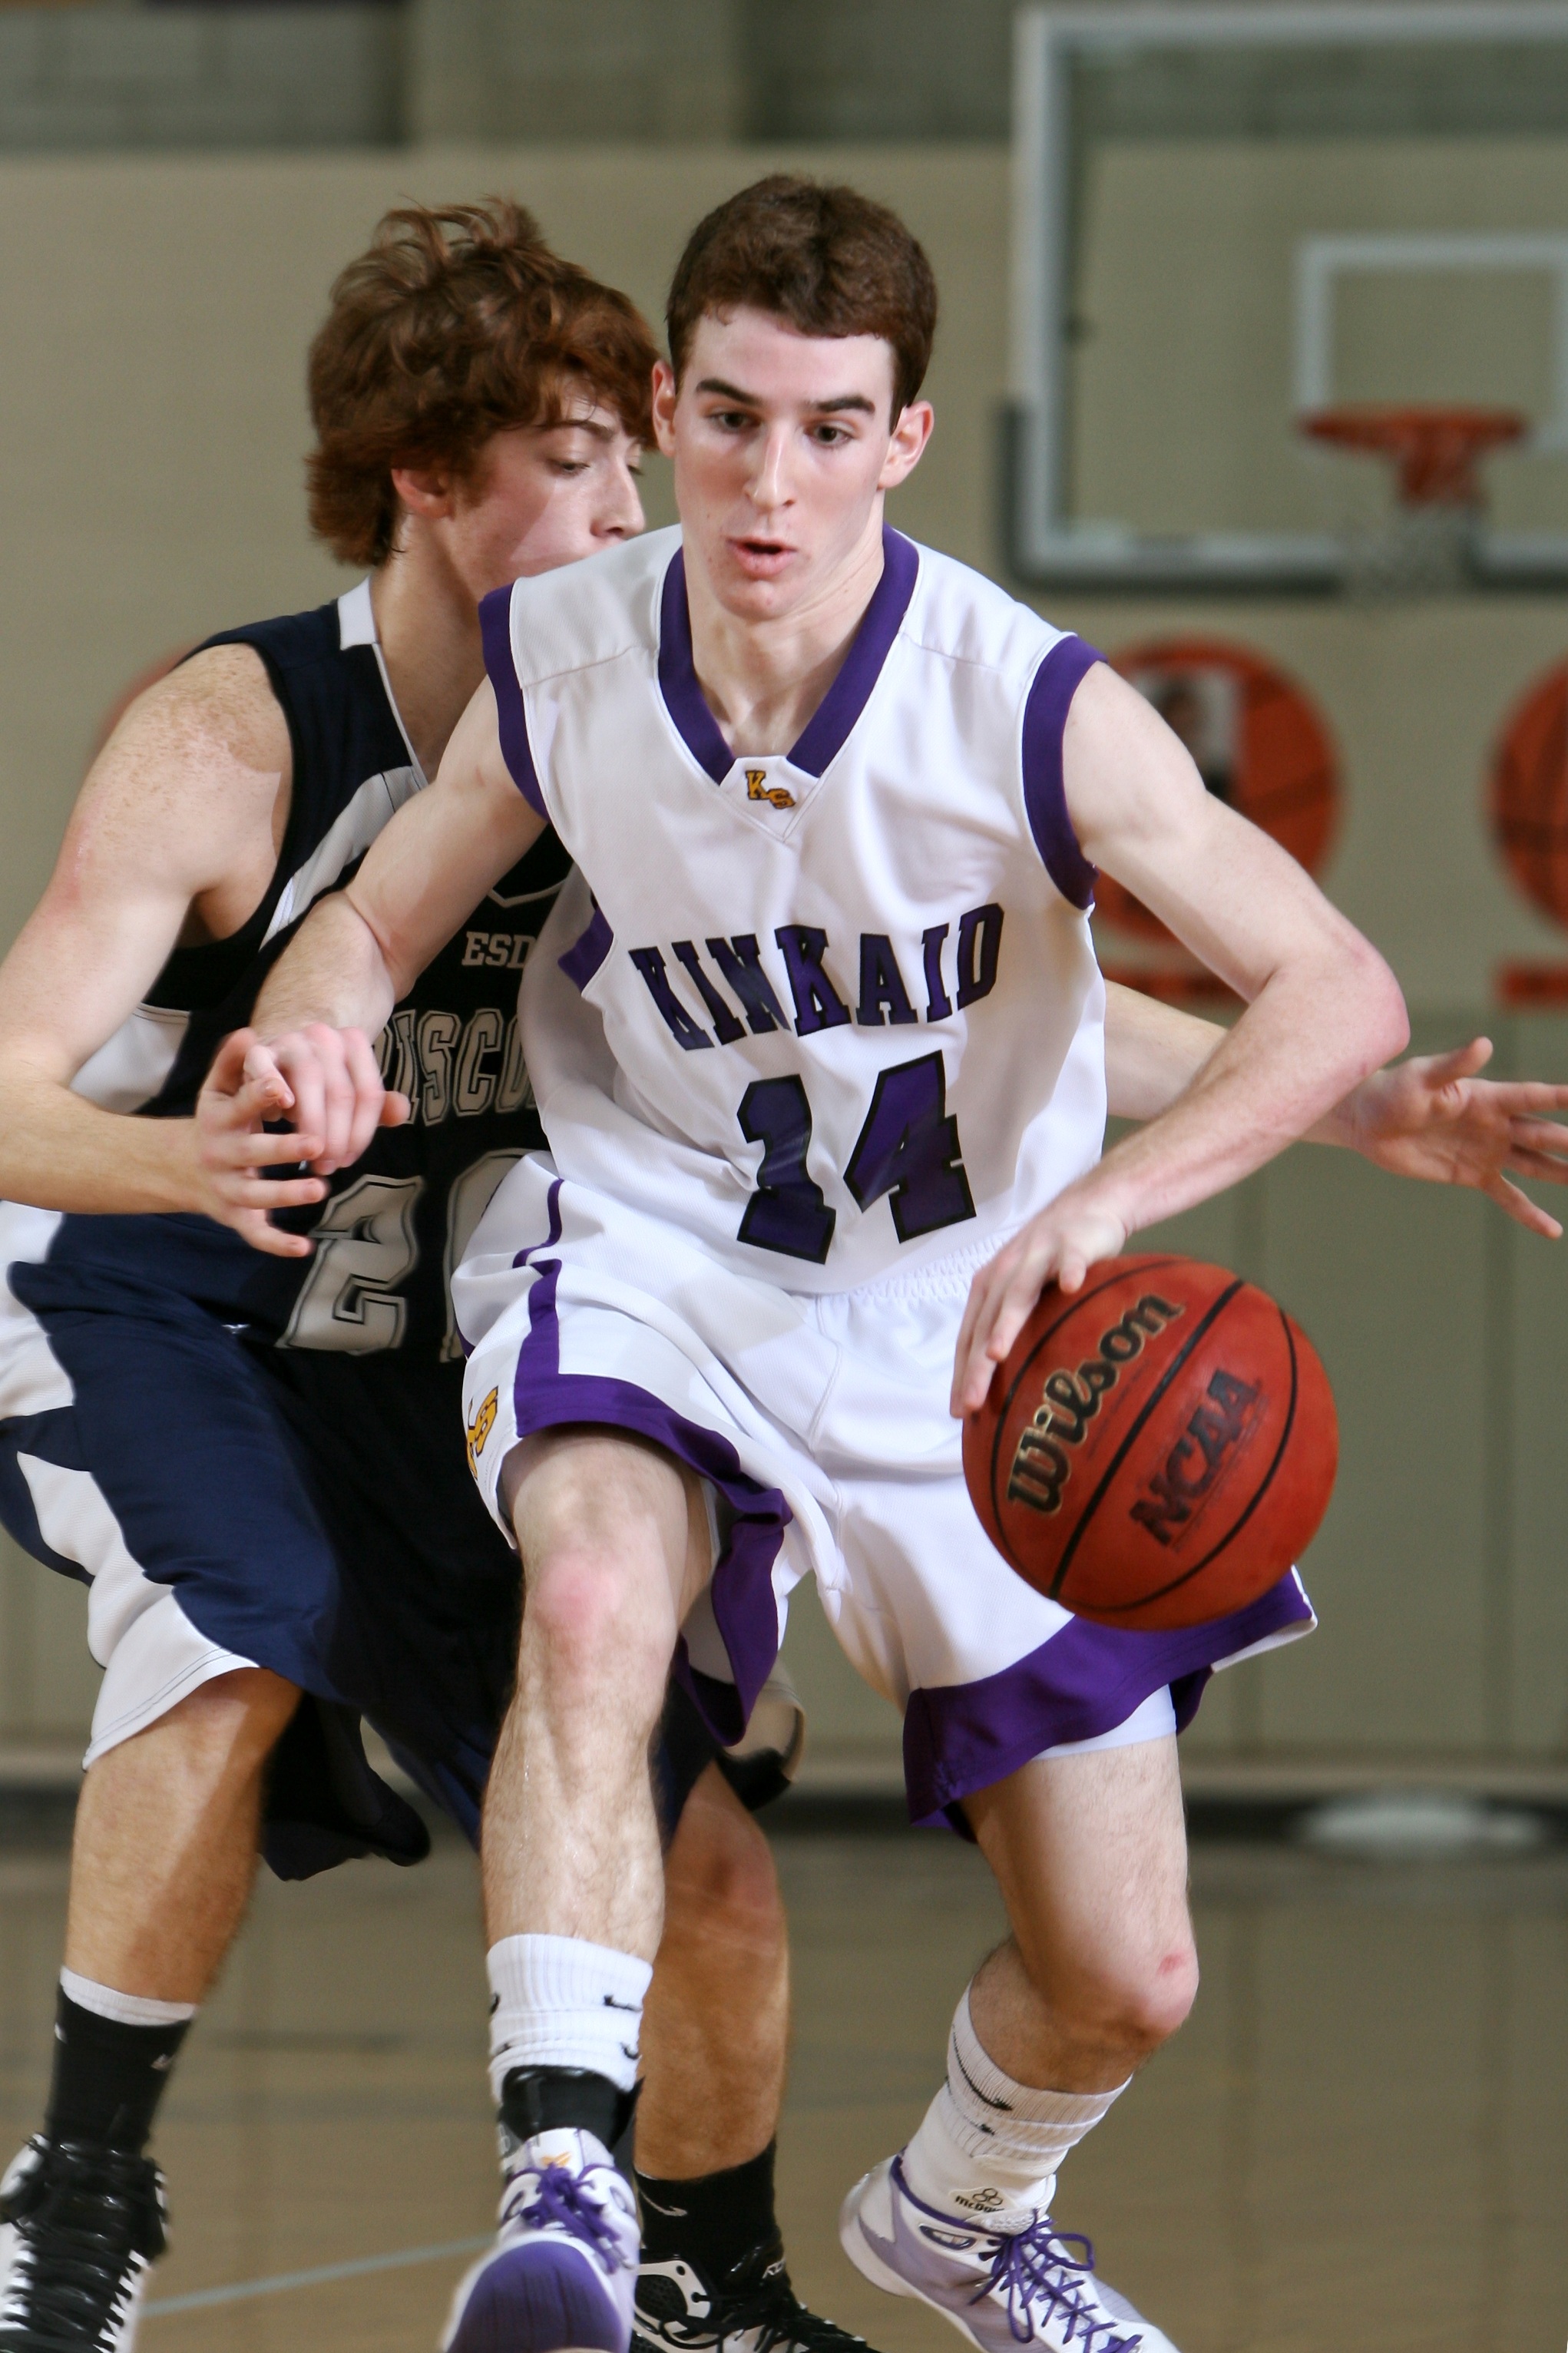
sport, game, play, male, young, basketball, athletic, action, player, gym, competition, team, sports, ball, court, athlete, tournament, active, backboard, ball game, basketball player, competition event, basketball moves